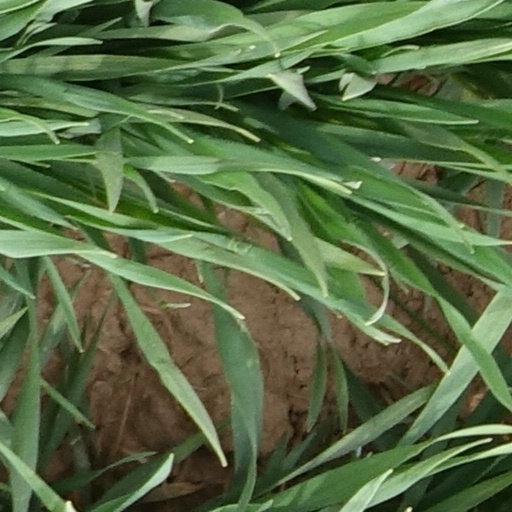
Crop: wheat